Koihime Musō

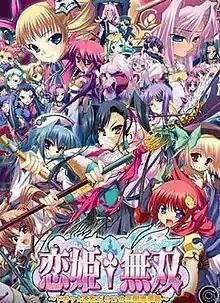
"Koihime Musō" original visual novel cover.

is a series of Japanese adult visual novels and strategy video games primarily developed and published by BaseSon for the Windows and is based on the classic 14th century Chinese novel "Romance of the Three Kingdoms" by Luo Guanzhong. The first game was developed by BaseSon, and was first released on January 26, 2007, for Windows as two DVD-ROMs, followed by a re-release on April 11, 2008, containing an extra CD-ROM.